Living (2022 film)

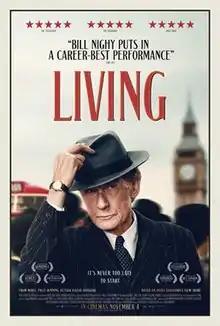
Theatrical release poster

Living is a 2022 British historical drama film directed by Oliver Hermanus. Its screenplay by Kazuo Ishiguro was adapted from the 1952 Akira Kurosawa film "Ikiru". Set in 1953 London, it stars Bill Nighy as a bureaucrat in the public works department who learns he has a fatal illness.